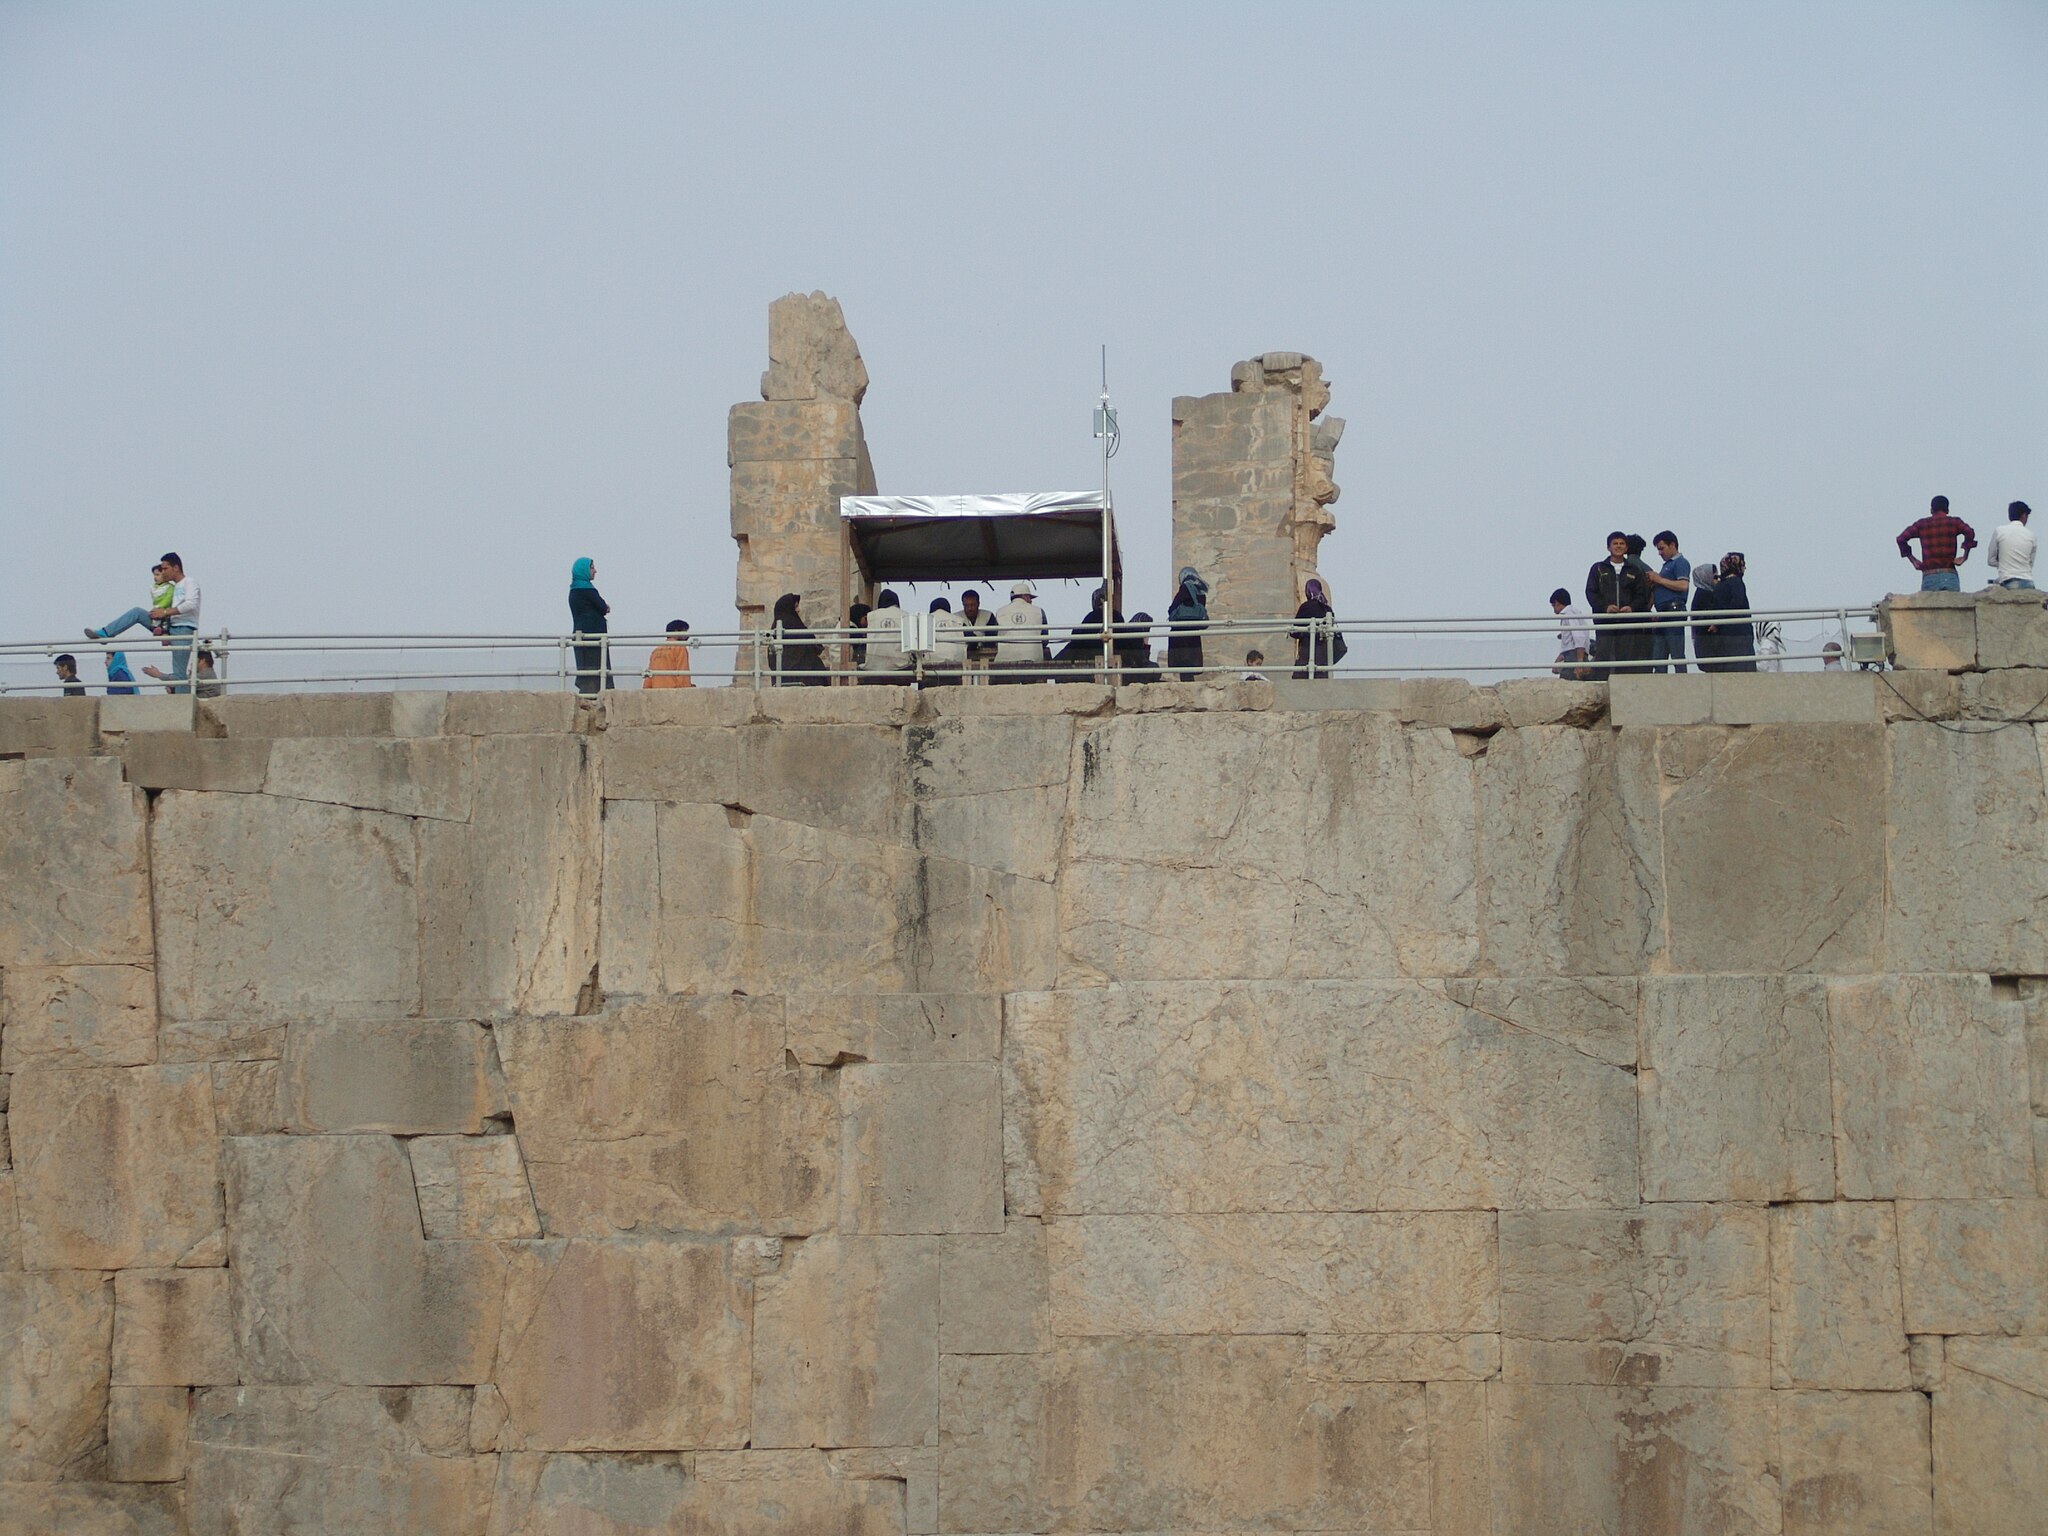
Title: Persepolis Darafsh 2 (3)
Description: Persepolis
Date: 2010-03-21 17:11:03
Categories: GFDL, Taken with Sony DSC-F828, License migration redundant, Self-published work, Files with coordinates missing SDC location of creation, 2010 in Persepolis, City walls of Persepolis, Photos by Darafsh Kaviyani, Remote views of Gate of All Nations